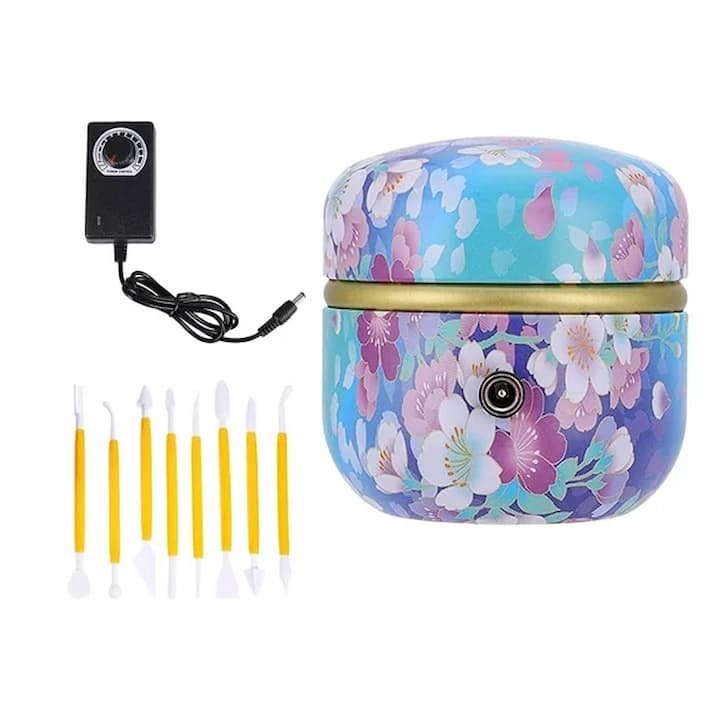
ClayLuxe – Kreative Töpferkunst für Zuhause!
Willst du deine eigenen Keramikkunstwerke erschaffen ohne Brennofen, Studio oder Vorkenntnisse? Deine eigene Kunst ganz ohne Brennofen oder Vorkenntnisse! ClayLuxe macht kreative Freiheit jetzt für alle möglich. Ganz ohne Ofen, Lärm oder Aufwand. Mit diesem kompakten, leisen Töpferrad kannst du im Wohnzimmer, auf dem Balkon oder im Klassenzimmer kleine Kunstwerke erschaffen perfekt für Anfänger, Familien oder kreative Auszeiten zwischendurch! Warum unsere Kunden dieses Produkt lieben! ✔️ Töpfern wo du willst – ganz ohne Brennofen: Das kompakte, tragbare Design macht ClayLuxe zum idealen Kreativ-Tool für jedes Zuhause. Kein Tonstudio nötig du brauchst nur eine Steckdose und etwas Fantasie. ✔️Professionelle Werkzeuge inklusive: Mit 8 hochwertigen Modellierwerkzeugen kannst du deine Ideen direkt umsetzen ob Schale, Vase oder Dekofigur. Formen, glätten, verzieren alles im Handumdrehen. ✔️Für jedes Alter geeignet: Ob für Kinder, Erwachsene oder kreative Senioren ClayLuxe ist sicher, einfach zu bedienen und bietet Spaß für die ganze Familie. Häufig gestellte Fragen Q: Muss ich meine fertigen Werke brennen? A: Nein! Du kannst lufttrocknenden Ton verwenden – ganz ohne Brennofen. Ideal für Anfängerprojekte. Q: Ist das Rad laut? A: Überhaupt nicht. ClayLuxe wurde speziell für leisen Betrieb entwickelt – perfekt für drinnen oder ruhige Umgebungen. Q: Ist das Gerät sicher für Kinder? A: Ja! Es ist kindersicher konstruiert, einfach zu bedienen und fördert spielerisch Kreativität und Feinmotorik. Spezifikationen Produktname: ClayLuxe Töpferrad Material: ABS-Kunststoff & Aluminiumlegierung Maße: 22 × 13 × 8 cm Gewicht: 1,2 kg Drehgeschwindigkeit: Einstellbar in mehreren Stufen Stromversorgung: USB oder Netzstecker (je nach Modell) Zubehör: 8x Modellierwerkzeuge, 1x Drehteller, 1x Benutzeranleitung Das Paket enthält 1 × ClayLuxe Töpferrad 1 × Netzkabel oder USB-Kabel 8 × Profi-Modellierwerkzeuge 1 × Drehscheibe 1 × Anleitung
Brand: Mein Maison
Category: Arts & Entertainment > Hobbies & Creative Arts > Arts & Crafts > Art & Crafting Materials > Pottery & Sculpting Materials > Pottery Slips